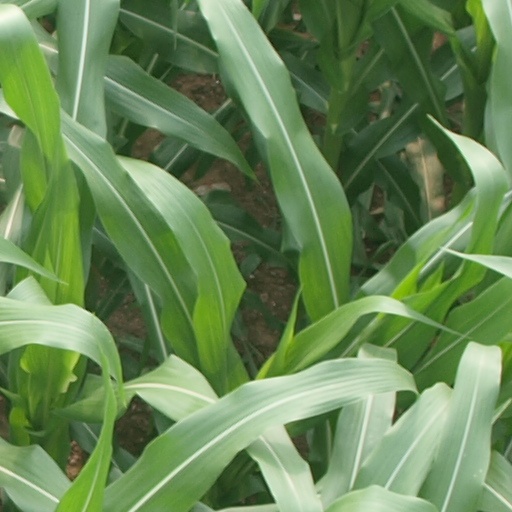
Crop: maize; corn